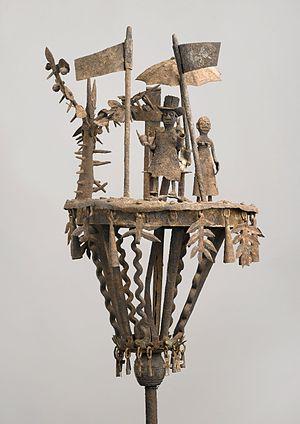
Le Bénin, en forme longue la république du Bénin, est un État d'Afrique de l'Ouest, qui couvre une superficie de 114 764 km² et s'étend sur 700 km, du fleuve Niger au nord à la côte atlantique au sud. Le Bénin comptait 10 741 458 habitants en 2016. Le pays fait partie de la CEDEAO et a comme voisins le Togo à l'ouest, le Nigeria à l'est, le Niger au nord-nord-est et le Burkina Faso au nord-nord-ouest.